Black Forest

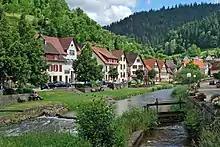
The River Schiltach in Schiltach

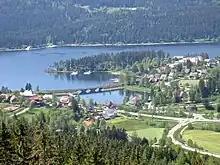
The Schluchsee, north of St. Blasien

Rivers in the Black Forest include the Danube (which originates in the Black Forest as the confluence of the Brigach and Breg rivers), the Enz, the Kinzig, the Murg, the Nagold, the Neckar, the Rench, and the Wiese. The Black Forest occupies part of the continental divide between the Atlantic Ocean drainage basin (drained by the Rhine) and the Black Sea drainage basin (drained by the Danube).